Havdalah

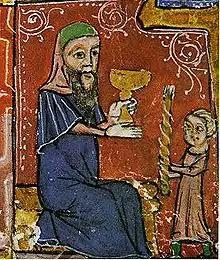
Observing the Havdalah ritual, 14th-century Spain

Havdalah is intended to require a person to use all five senses: feel the cup, smell the spices, see the flame of the candle, hear the blessings and taste the wine.